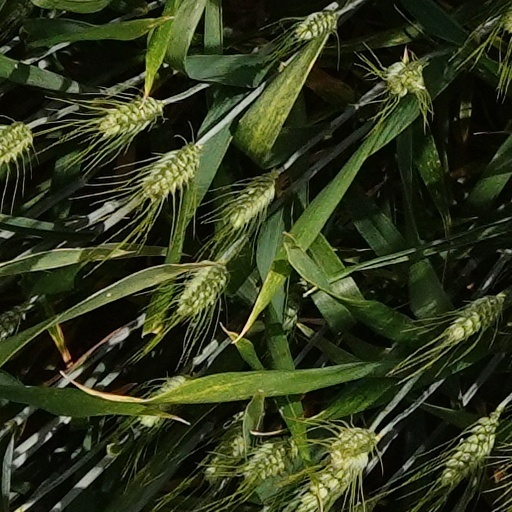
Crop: wheat